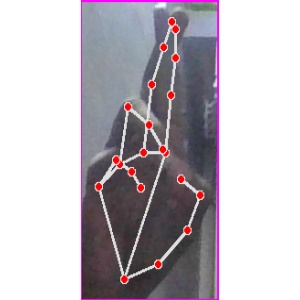
अक्षर: र